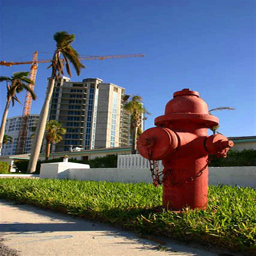
A red fire hydrant sitting on a patch of green grass.
A red fire hydrant in the grass with a building under construction in the back.
A red fire hydrant is in the grass some distance from a high rise building.
A fire hydrant next to a sidewalk in a city.
A close up view of a fire hydrant with a backdrop of a hotel.